Tom Drake

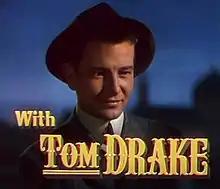
Drake in "Meet Me in St. Louis"

MGM started Drake in a supporting role in "Two Girls and a Sailor" (1944). He was third billed in a "B", "Maisie Goes to Reno" (1944) then had small roles in some "A" pictures, "Marriage Is a Private Affair" (1944) and "Mrs. Parkington" (1944).